Providence Art Club

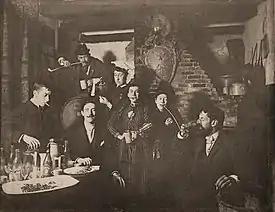
Early Providence Art Club members, circa 1890. Sydney Burleigh sits at right.

At the inception of the club, Providence was a flourishing industrial and port city which allowed the city to invest in cultural endeavors, like art. Painting and sculpture was developed as past-times by the mill owners and manufacturers of the day. The market for painting was first for portraiture to meet the demand by many wealthy patrons.